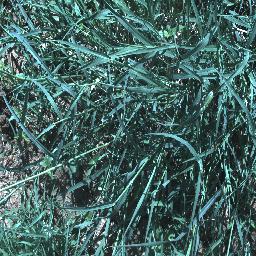
Label: negative